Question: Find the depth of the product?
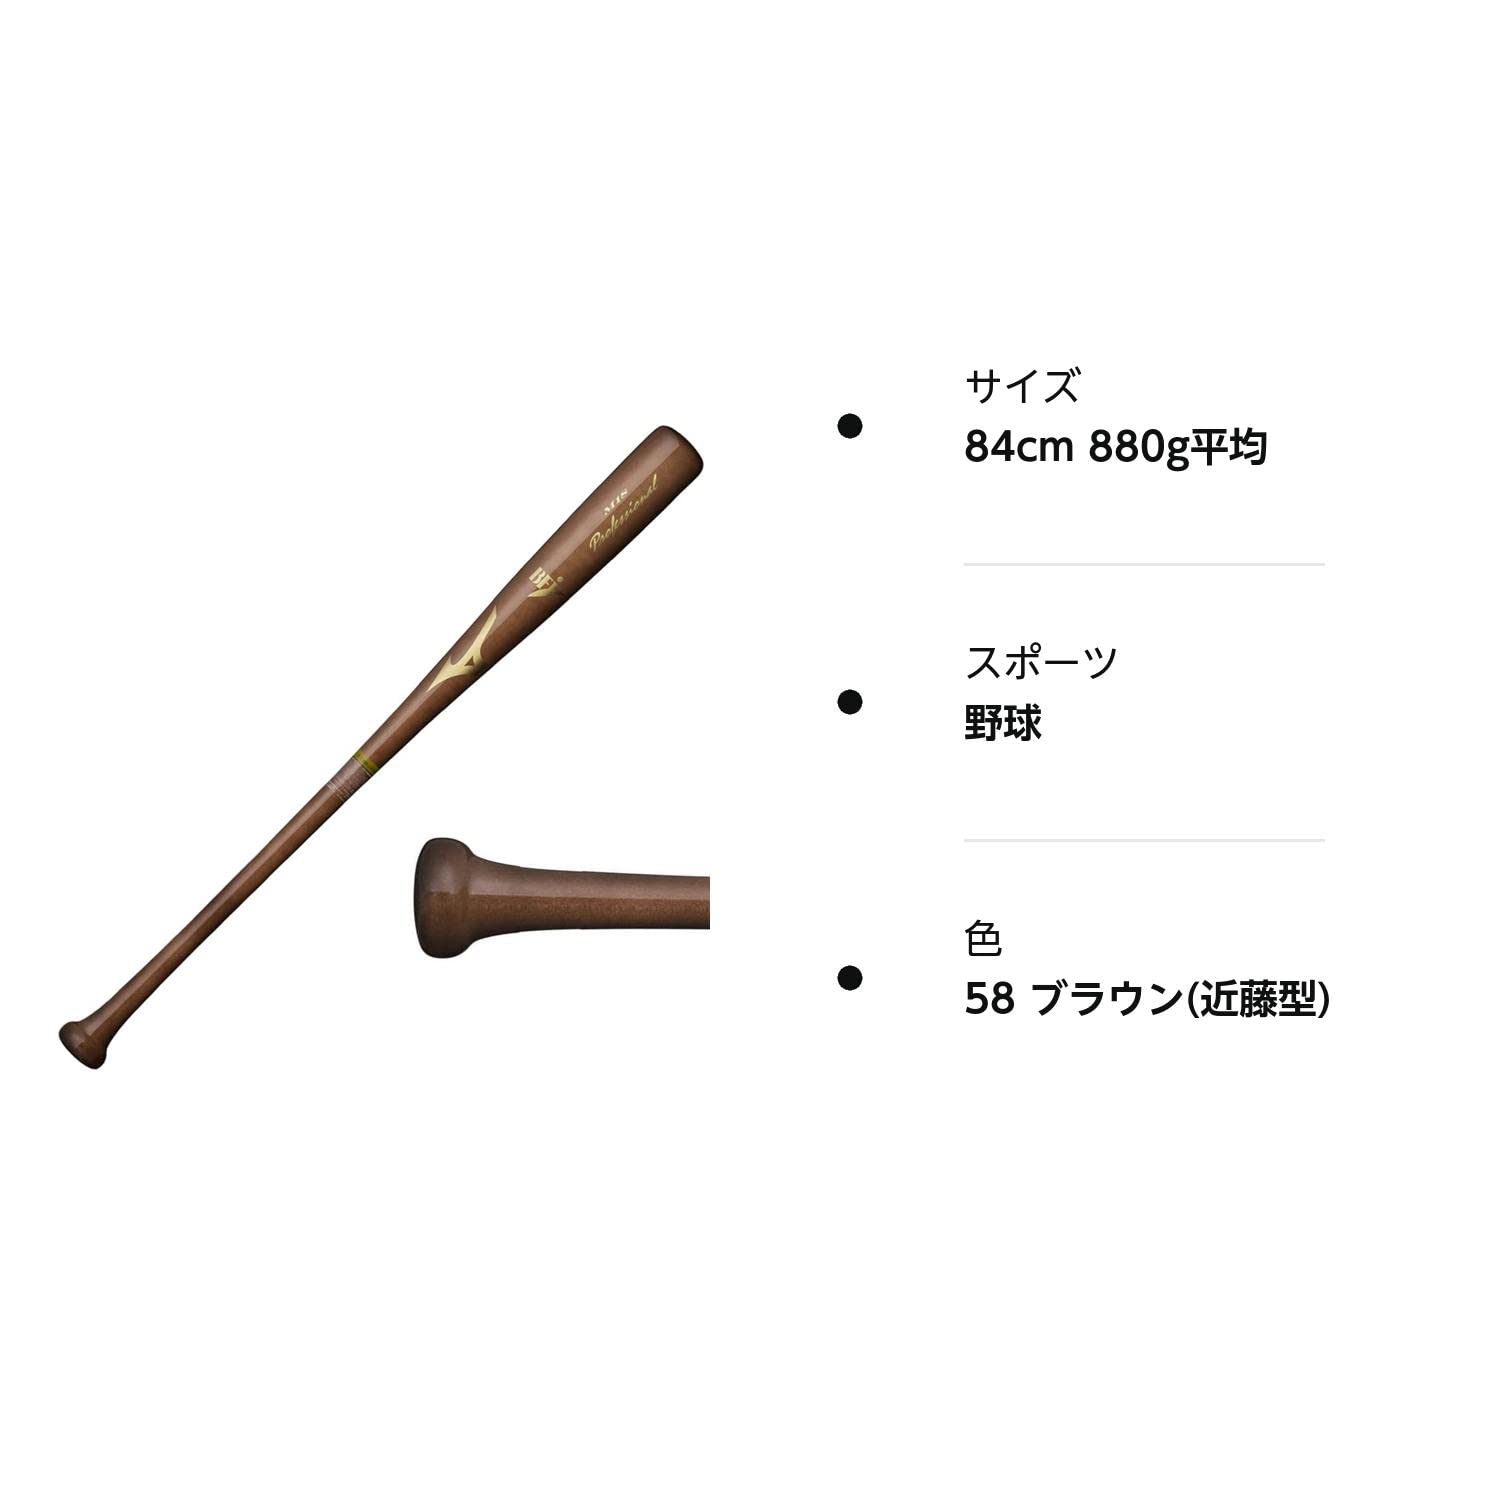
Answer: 84.0 centimetre